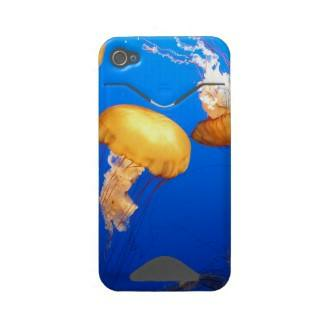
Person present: No